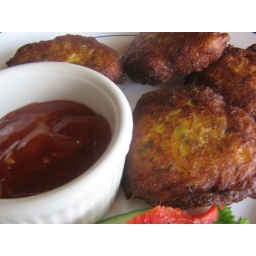
Accra fish cakes with sweet chili sauce, served from the beachfront restaurant at Anse Chastanet in St. Lucia.